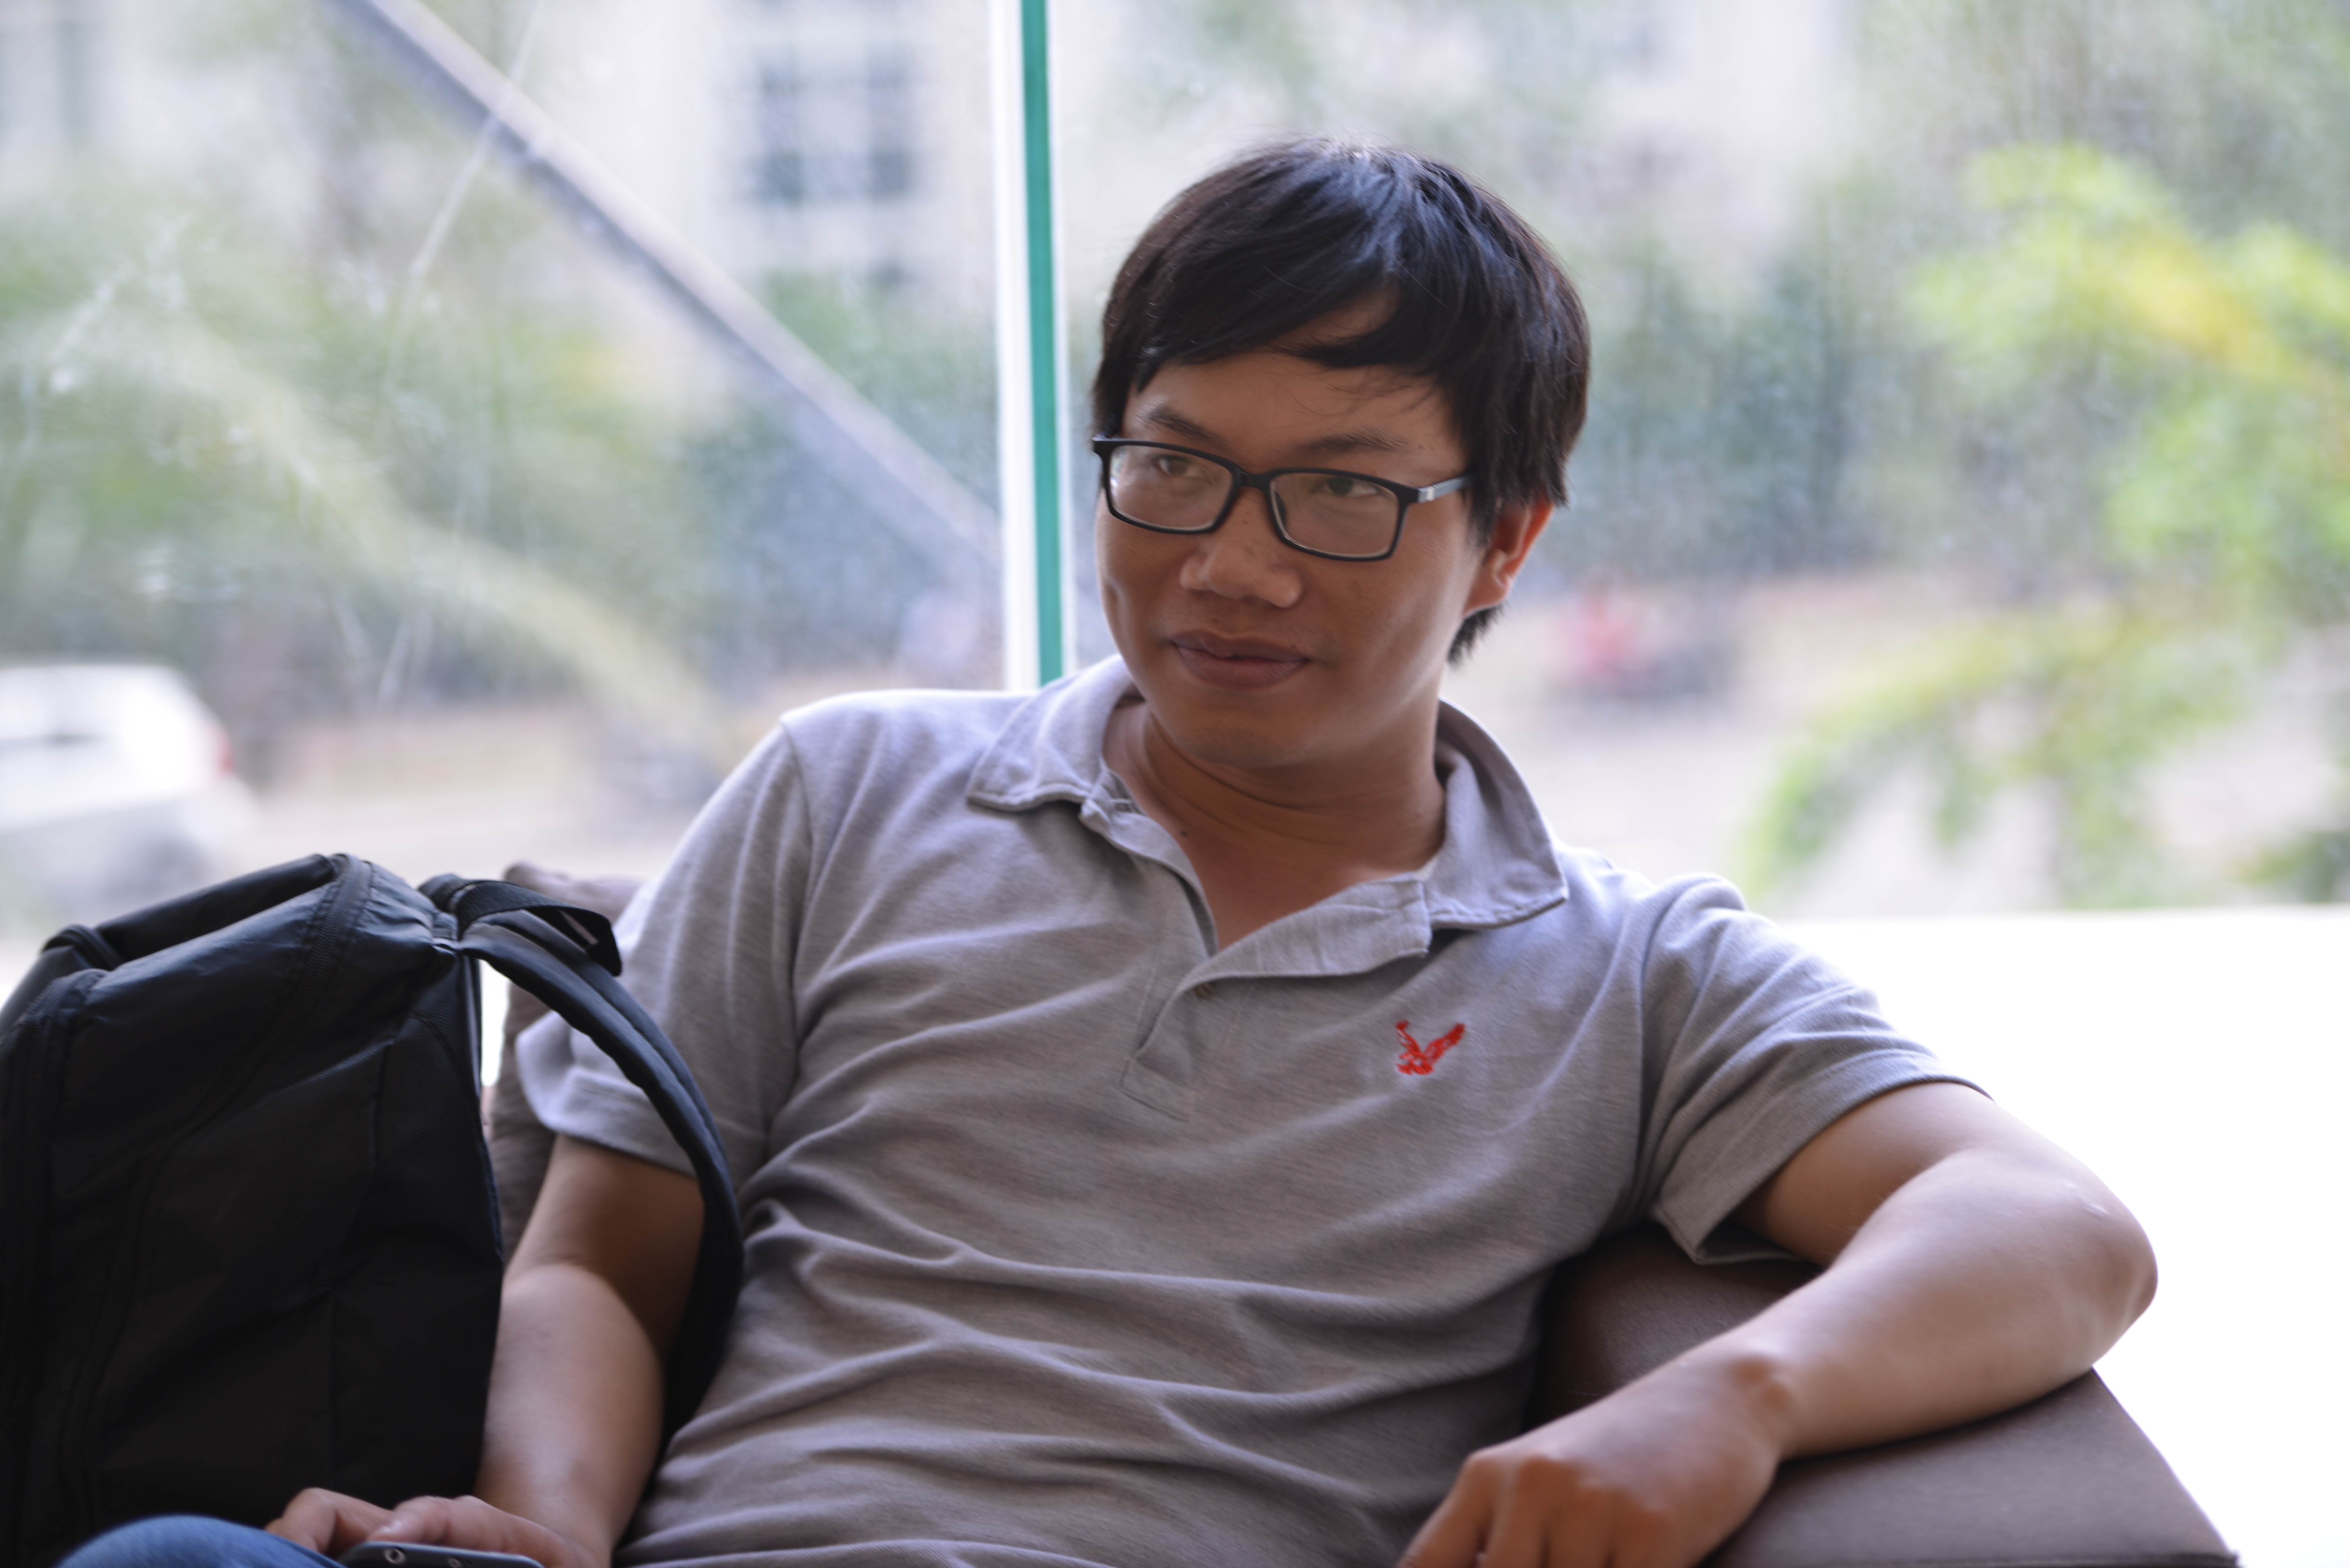
man, vision care, glasses, smile, car, eyewear, student